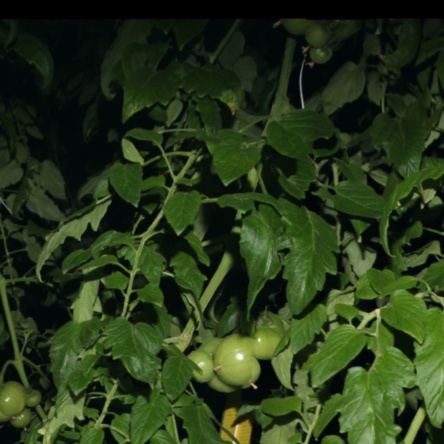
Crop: tomato